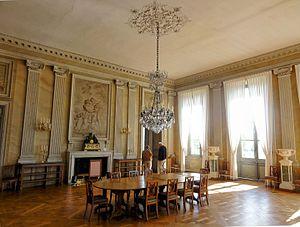
Salle à manger de l'Empereur.
Le palais de Compiègne est une ancienne résidence royale et impériale située à Compiègne dans l'Oise.